Vladimir Djouloukhadze

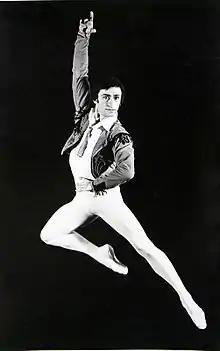
Vladimir Djouloukhadze as Basilio in 'Don Quixote'

Vladimir Djouloukhadze was praised as an attentive and supportive partner. He partnered with prima-ballerinas of various leading ballet companies, including Irina Jandieri, Nadezhda Pavlova, Alla Khaniashvili, Ludmila Semenyaka, Lubov Kunakova, and Nina Ananiashvili.